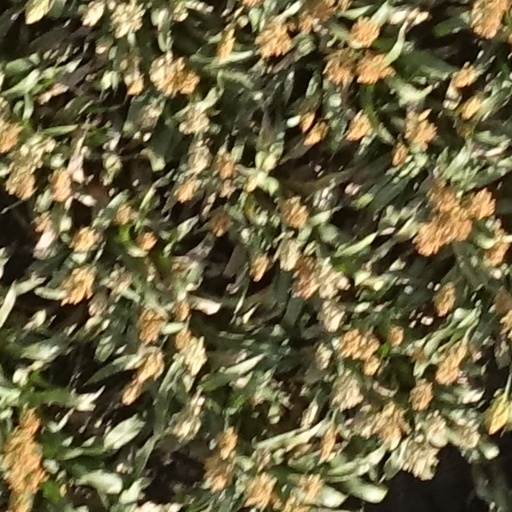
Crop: sorghum